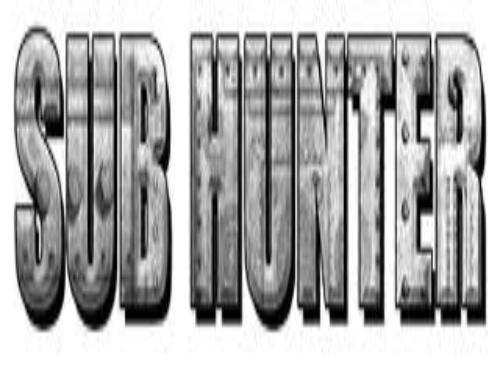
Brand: Amstrad
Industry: Electronic